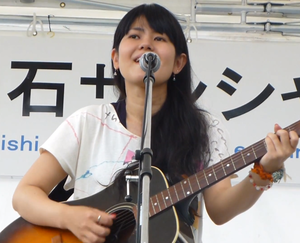
Satoko Ishimine est une chanteuse, compositrice et réalisateur artistique japonaise. Elle est devenue célèbre en 1992 quand elle a remporté le grand prix de la 16e Festival de Chant de Nagasaki à l'âge de 16 ans, qui a abouti à sa réception d'un contrat d'enregistrement avec Toshiba EMI.